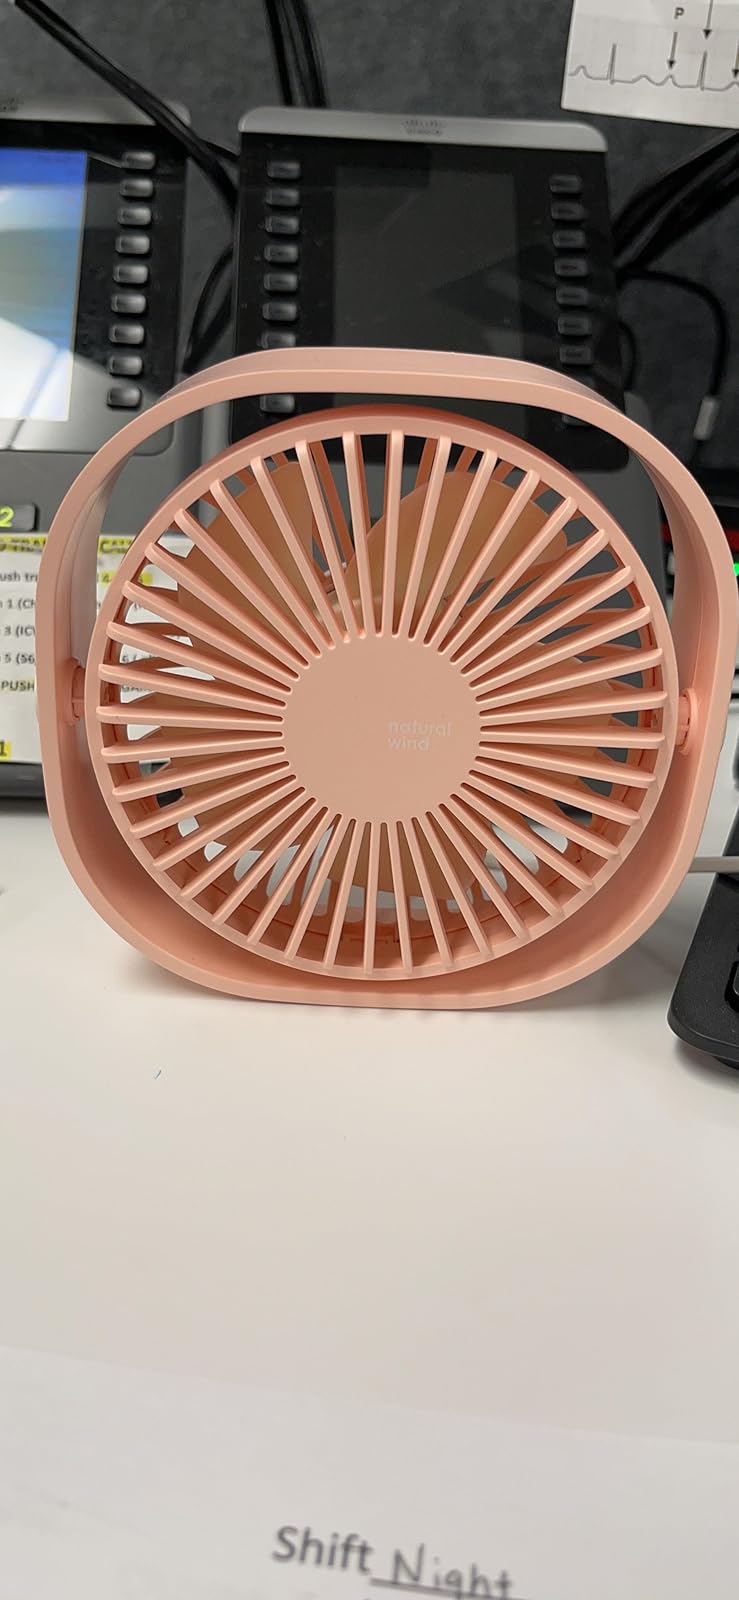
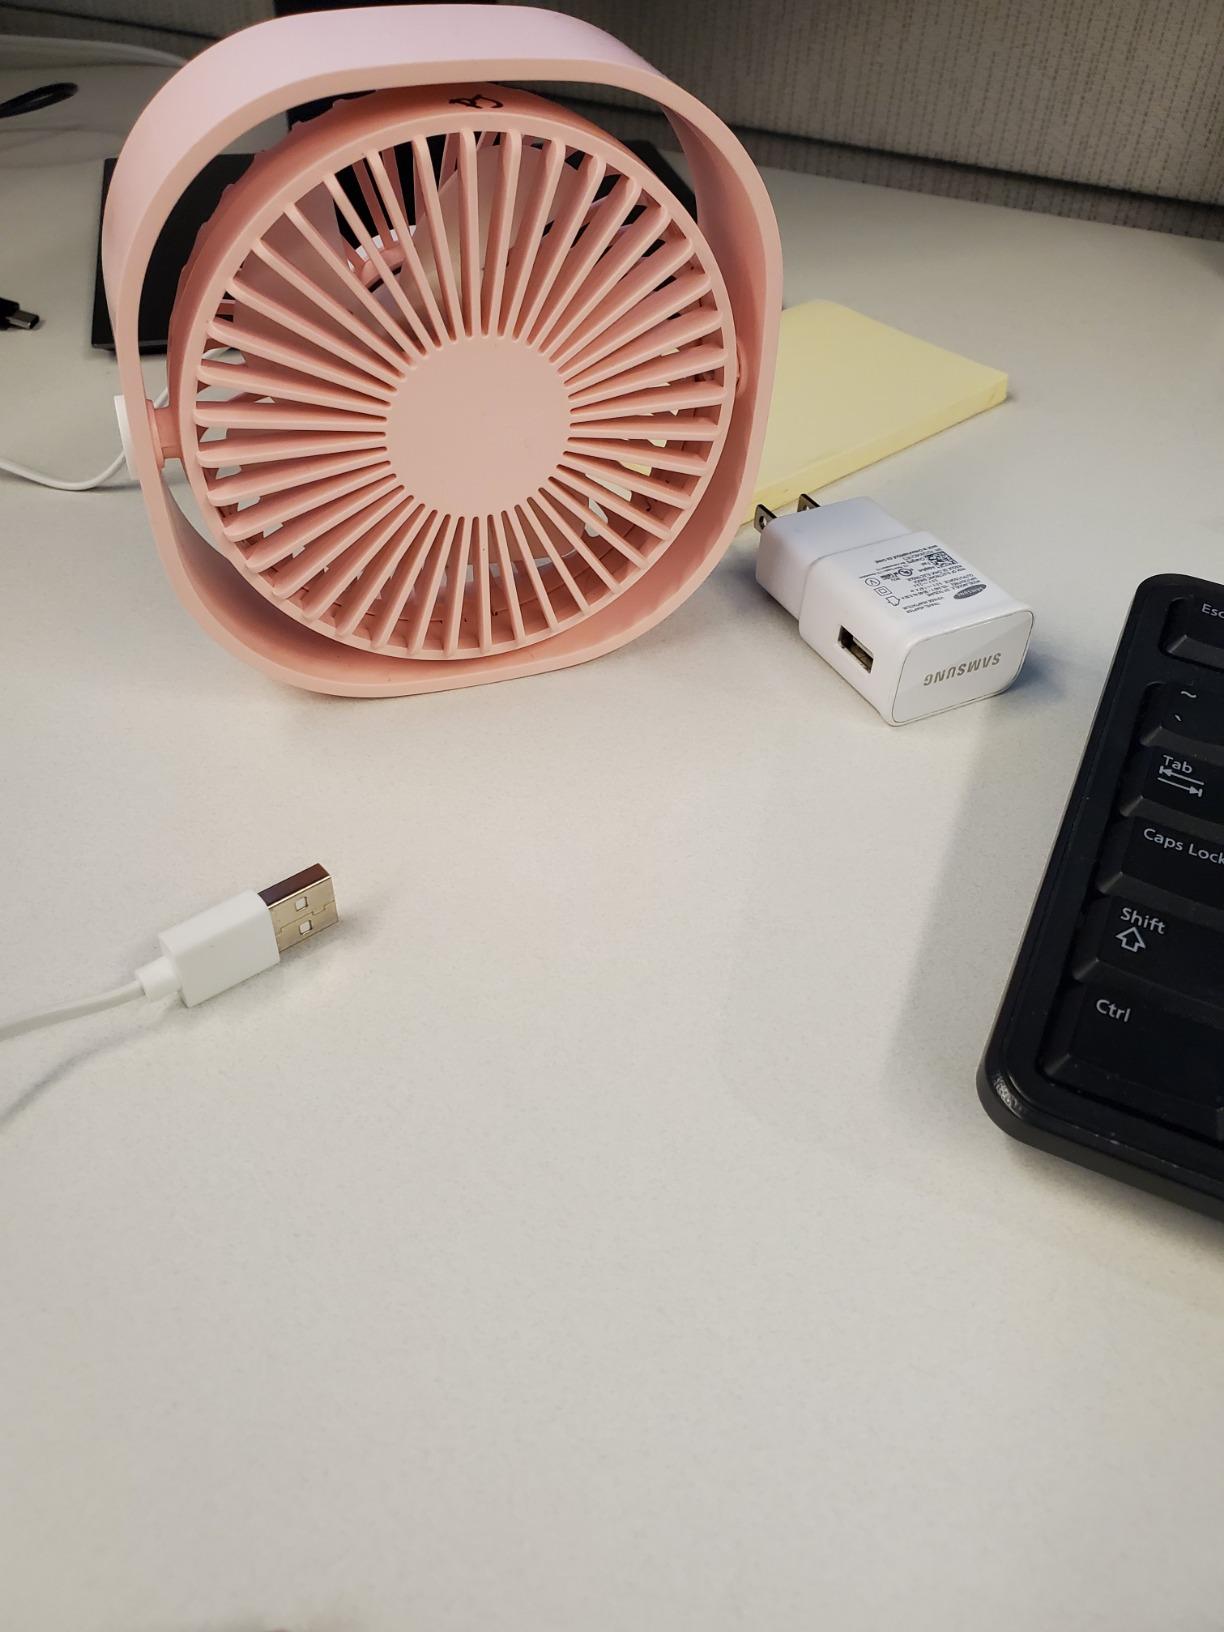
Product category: fan
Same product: yes